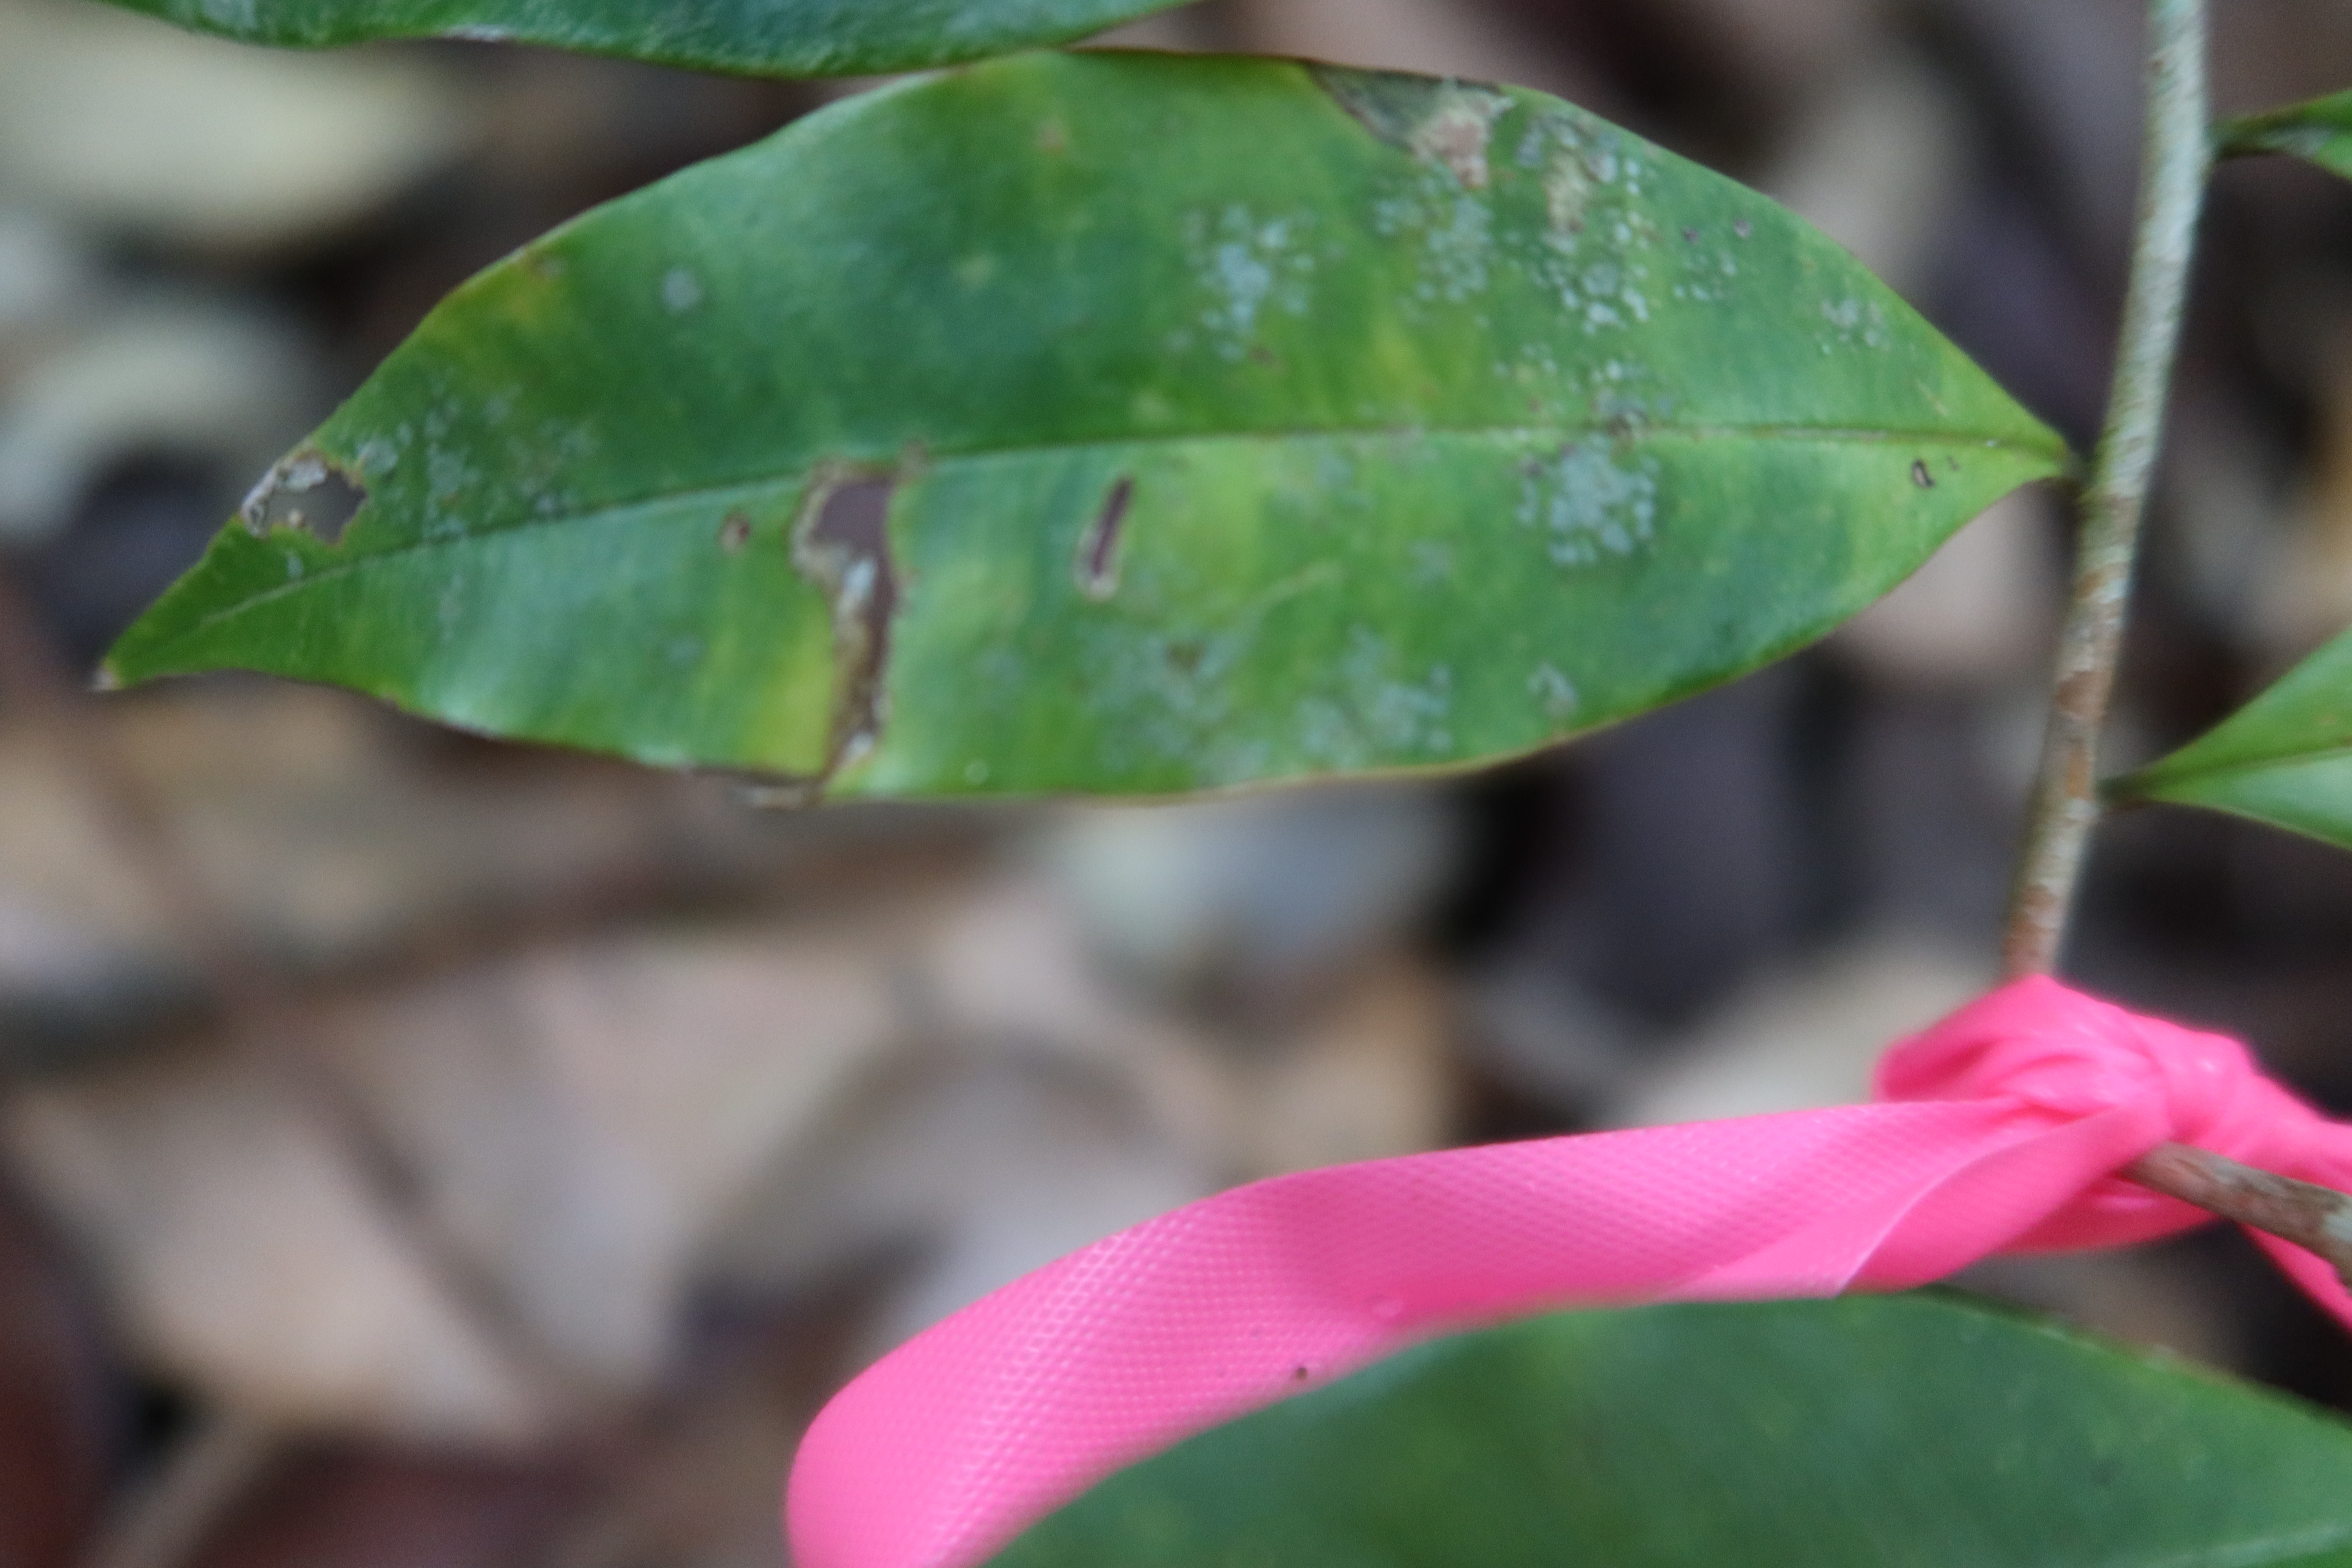
Label: Brown spots